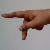
The image shows a hand gesture representing the letter 'P' in Indian Sign Language.